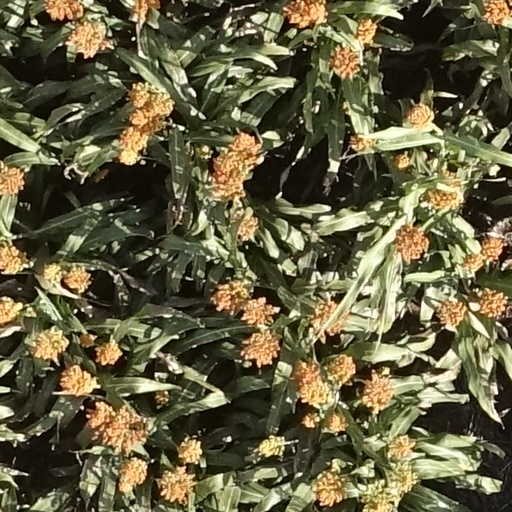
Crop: sorghum